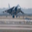
Label: airplane